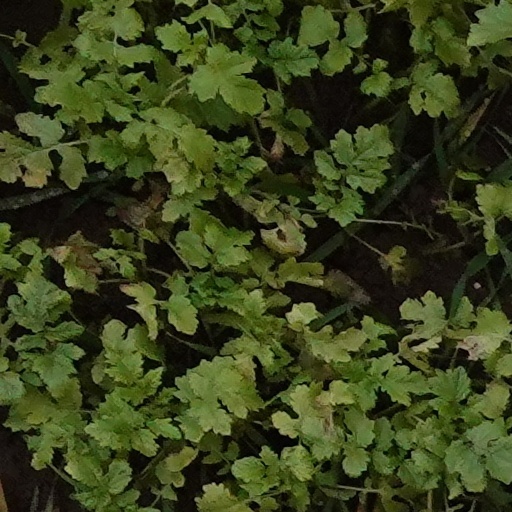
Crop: wheat